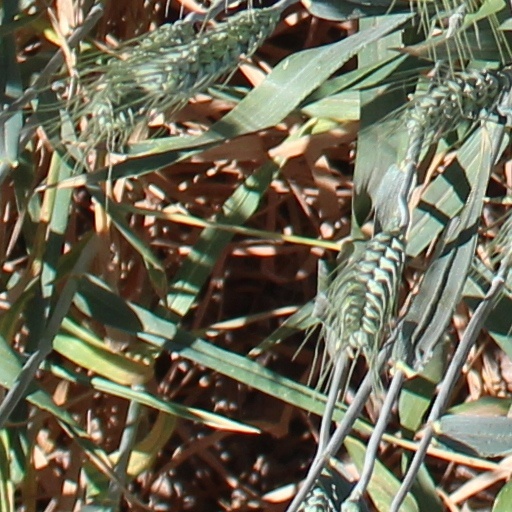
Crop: wheat